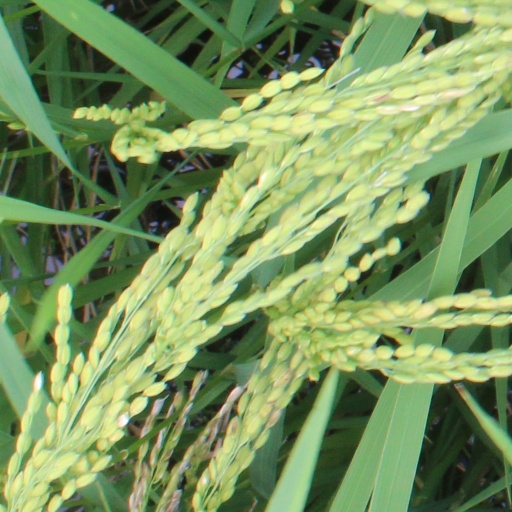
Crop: rice